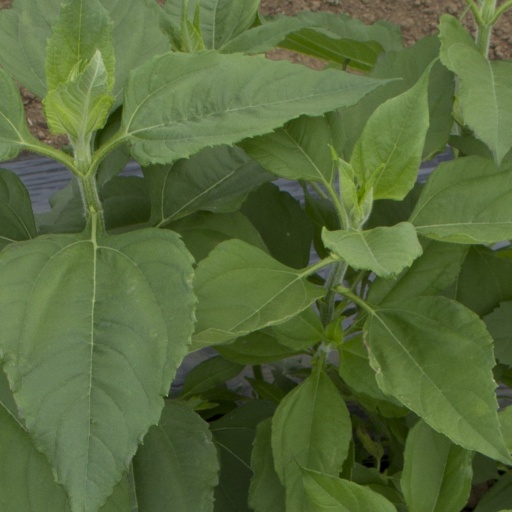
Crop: Jerusalem artichoke